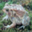
Label: frog